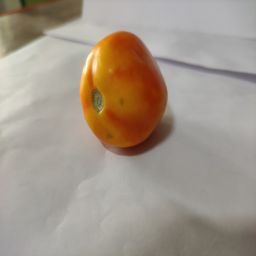
Crop: Tomato
Quality: Ripe